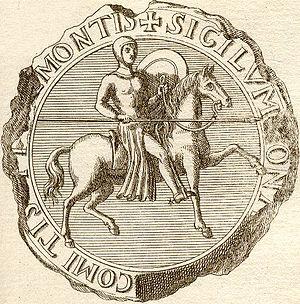
Scan d'un Sceau provenant des ""Mémoires pour servir de preuves à l’histoire ecclésiastique et civile de Bretagne, tirés des archives de cette province, des celles de France &amp
Ceci est une liste des rois et ducs de Bretagne qui régnèrent sur la Bretagne jusqu'en 1547, à l'exception de trois périodes : les guerres de succession entre la maison de Vannes et celle de Rennes, de 874 à 890 ; l'invasion normande de la Bretagne au cours de la première partie du Xᵉ siècle ; et la guerre de Succession de Bretagne de 1341 à 1365.
Conan IV dit le Petit, fils d'Alain le Noir, seigneur de Guingamp et comte de Richmond, et de la duchesse Berthe de Bretagne, fille du duc Conan III, fut comte de Richmond de 1146 à 1171 et duc de Bretagne de 1156 à 1166.